Question: When was this image taken?
Tambaya: Yaushe aka ɗauki hoton?
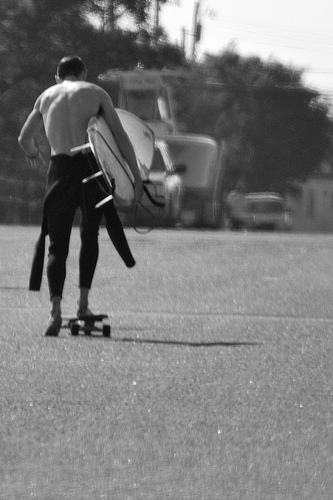
Answer: Daytime.
Amsa: Da rana.